Fengbo station

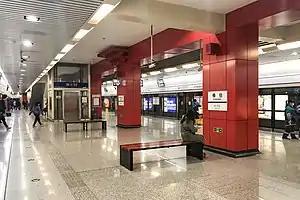
Platform

Fengbo Station is a station on and the eastern terminus of Line 15 of the Beijing Subway.